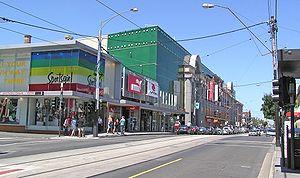
South Yarra est une banlieue de Melbourne, Australie situé au sud-est du centre-ville.